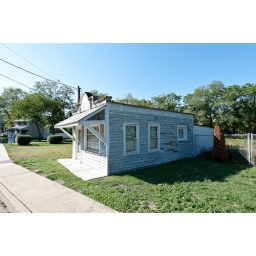
Abandoned building near the railroad tracks. Looks like it might have been a store a hundred years ago.